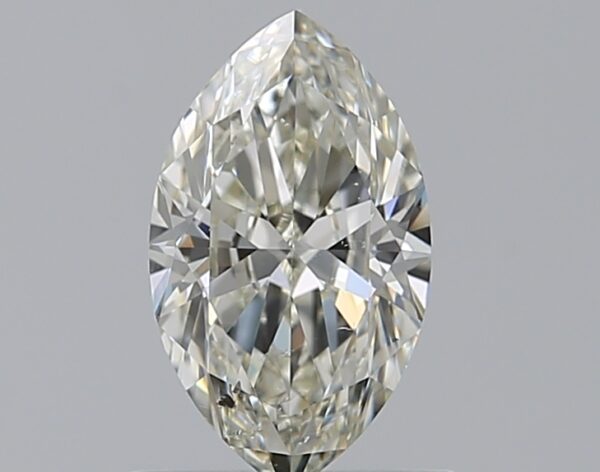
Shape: marquise
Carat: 0.7
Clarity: SI2
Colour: K
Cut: GD
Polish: EX
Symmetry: VG
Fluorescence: N
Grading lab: GIA
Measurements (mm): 8.16 x 4.79 x 2.83